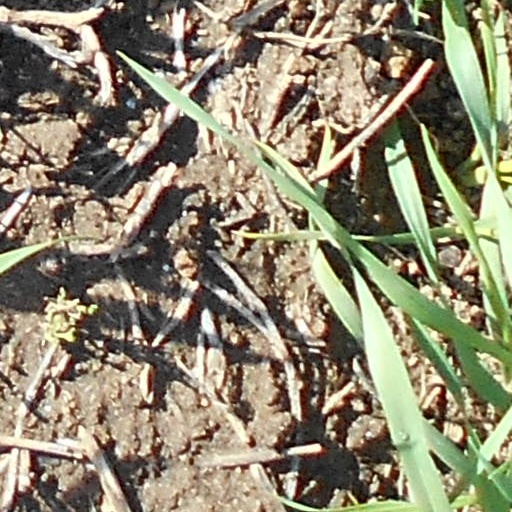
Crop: wheat